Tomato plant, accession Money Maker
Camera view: tilt-top (135 deg); turntable rotation: 0 degrees
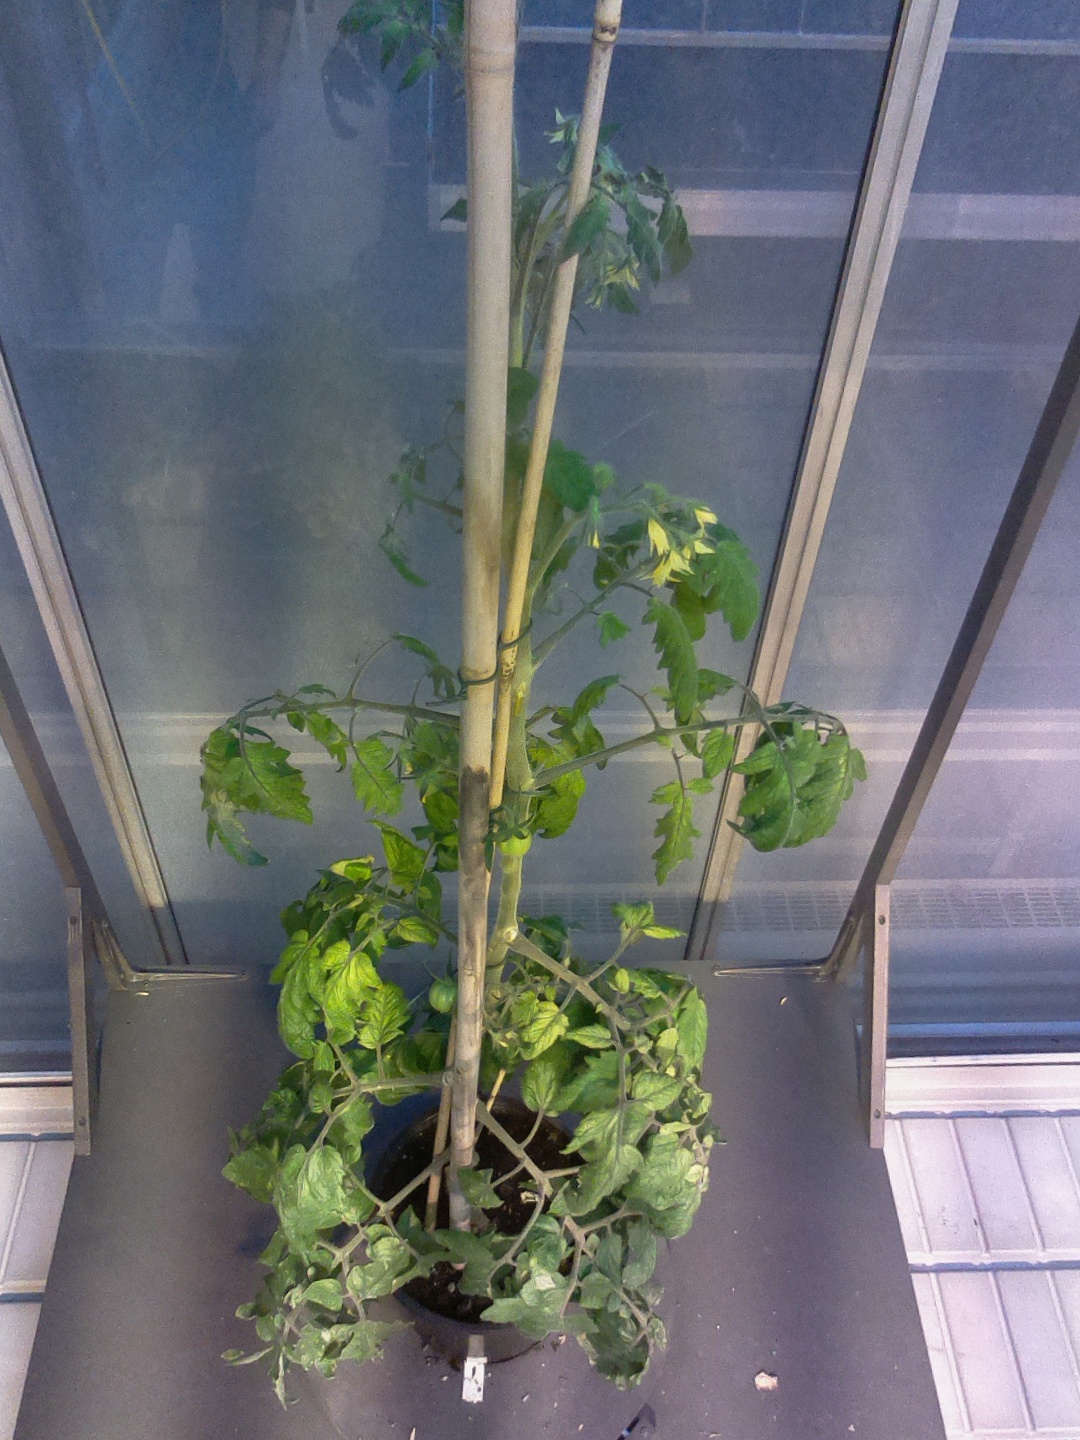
BBCH growth stage 72: 20%-30% of final fruit size